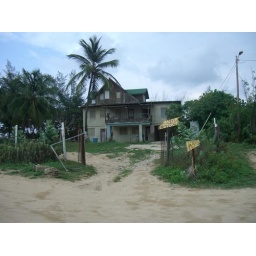
house on the beach in puerto rico